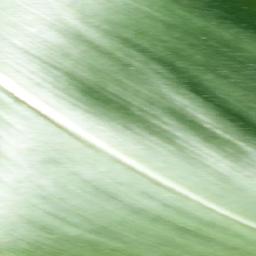
Label: Corn___healthy